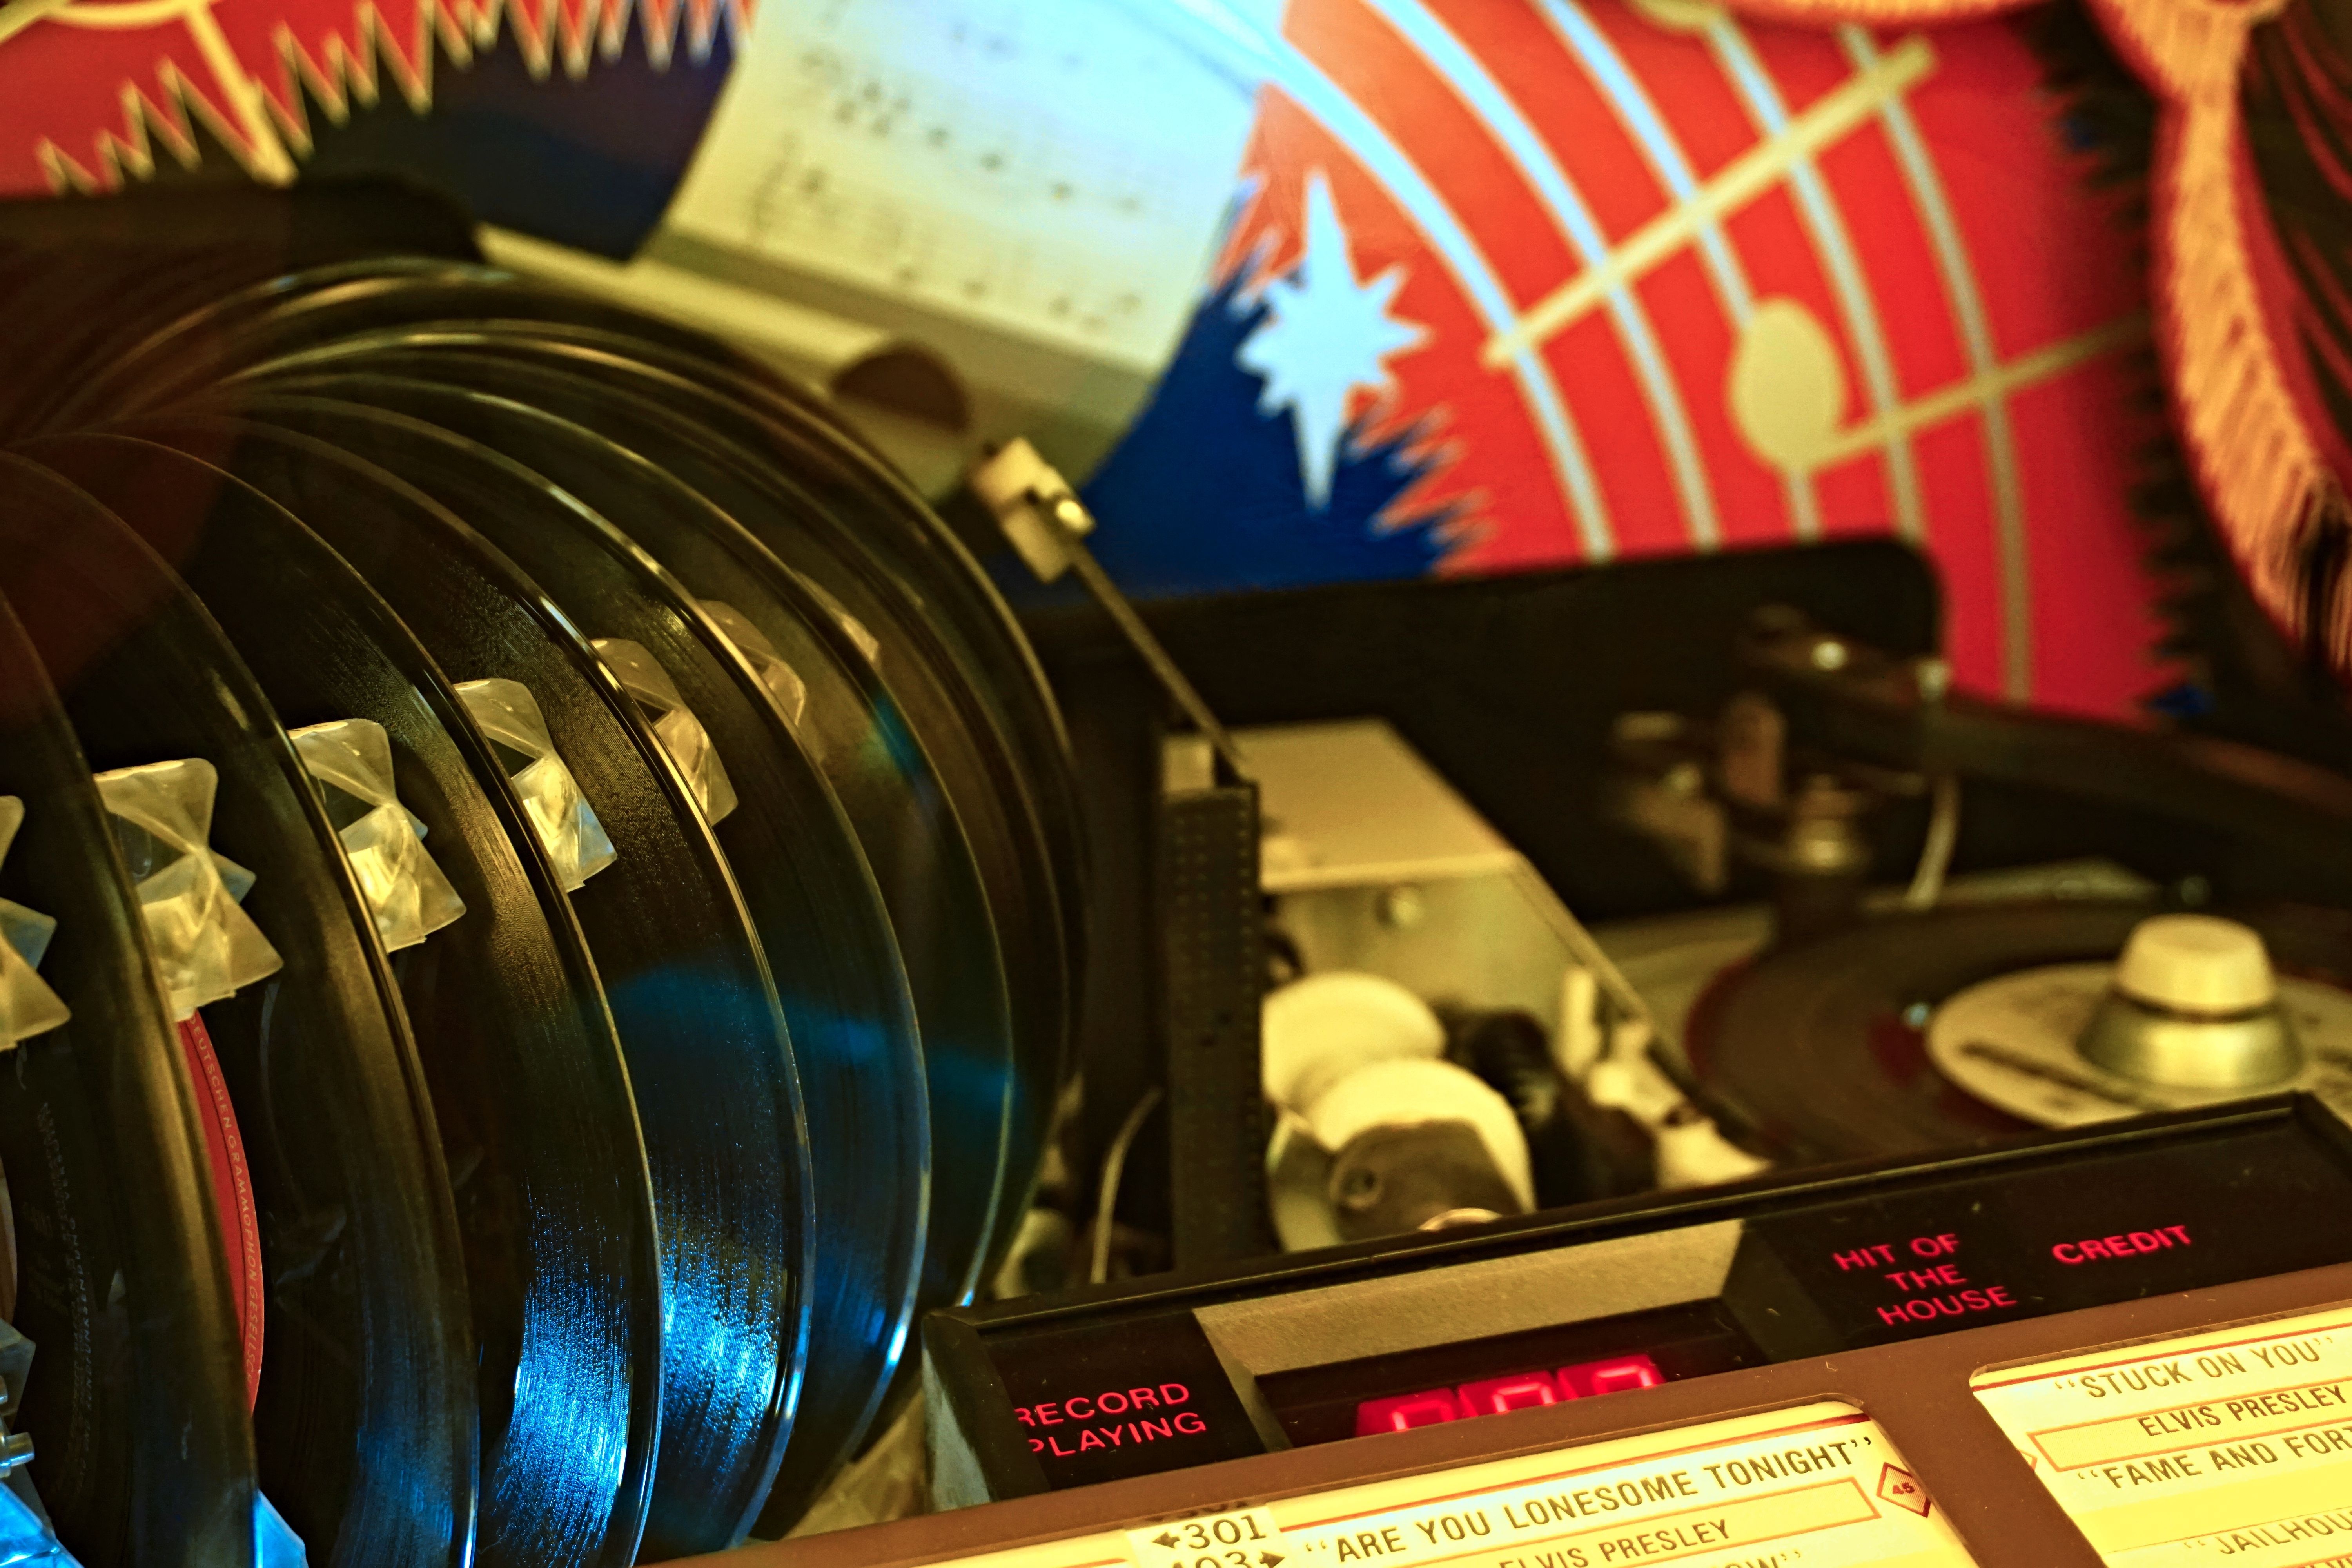
music, needle, vinyl, turntable, color, plate, swing, record player, jazz, lp, scratch, records, elvis, groove, tinge, playback, music box, rockn roll, plates laminated, track slot, jukebox